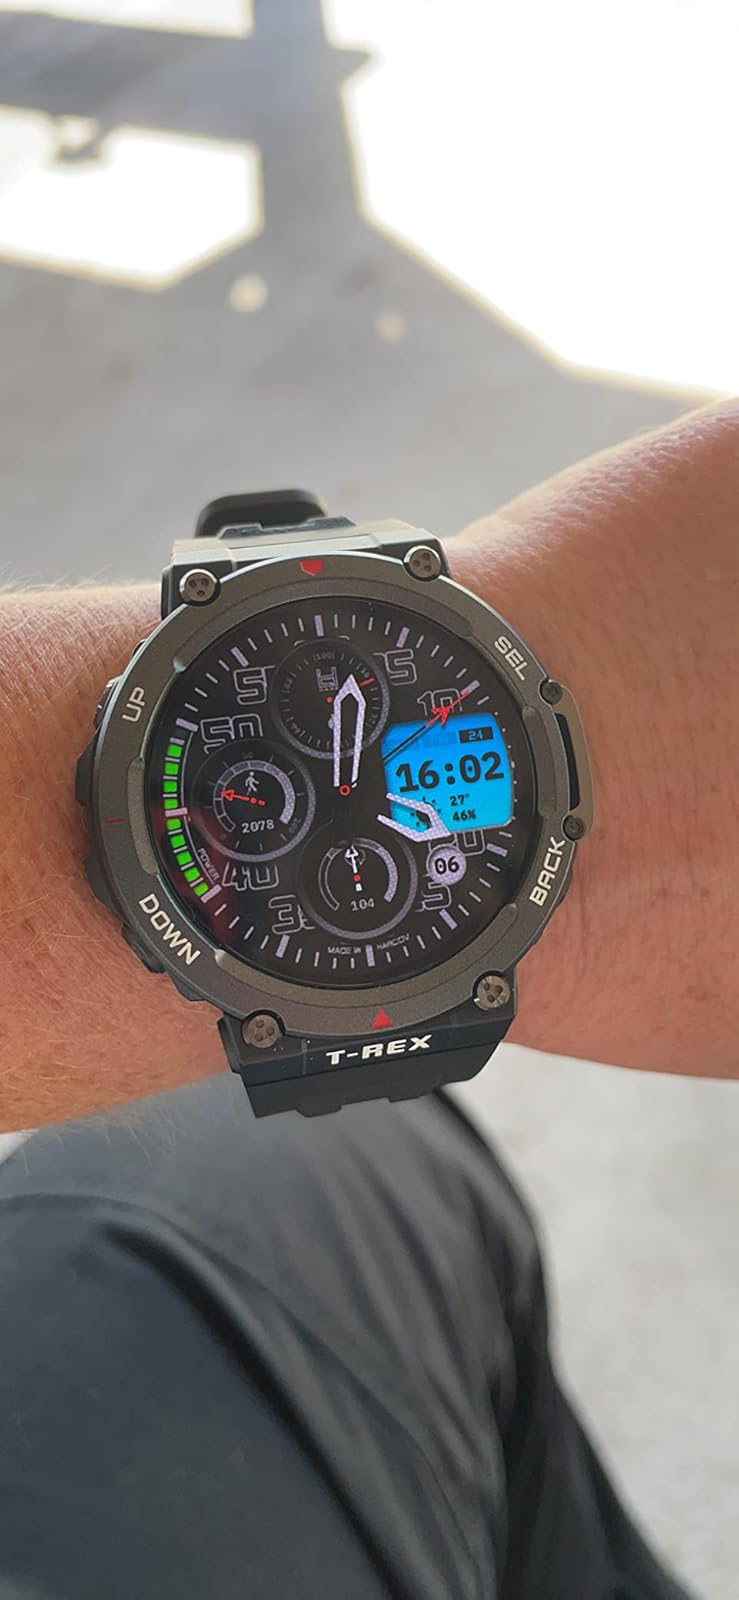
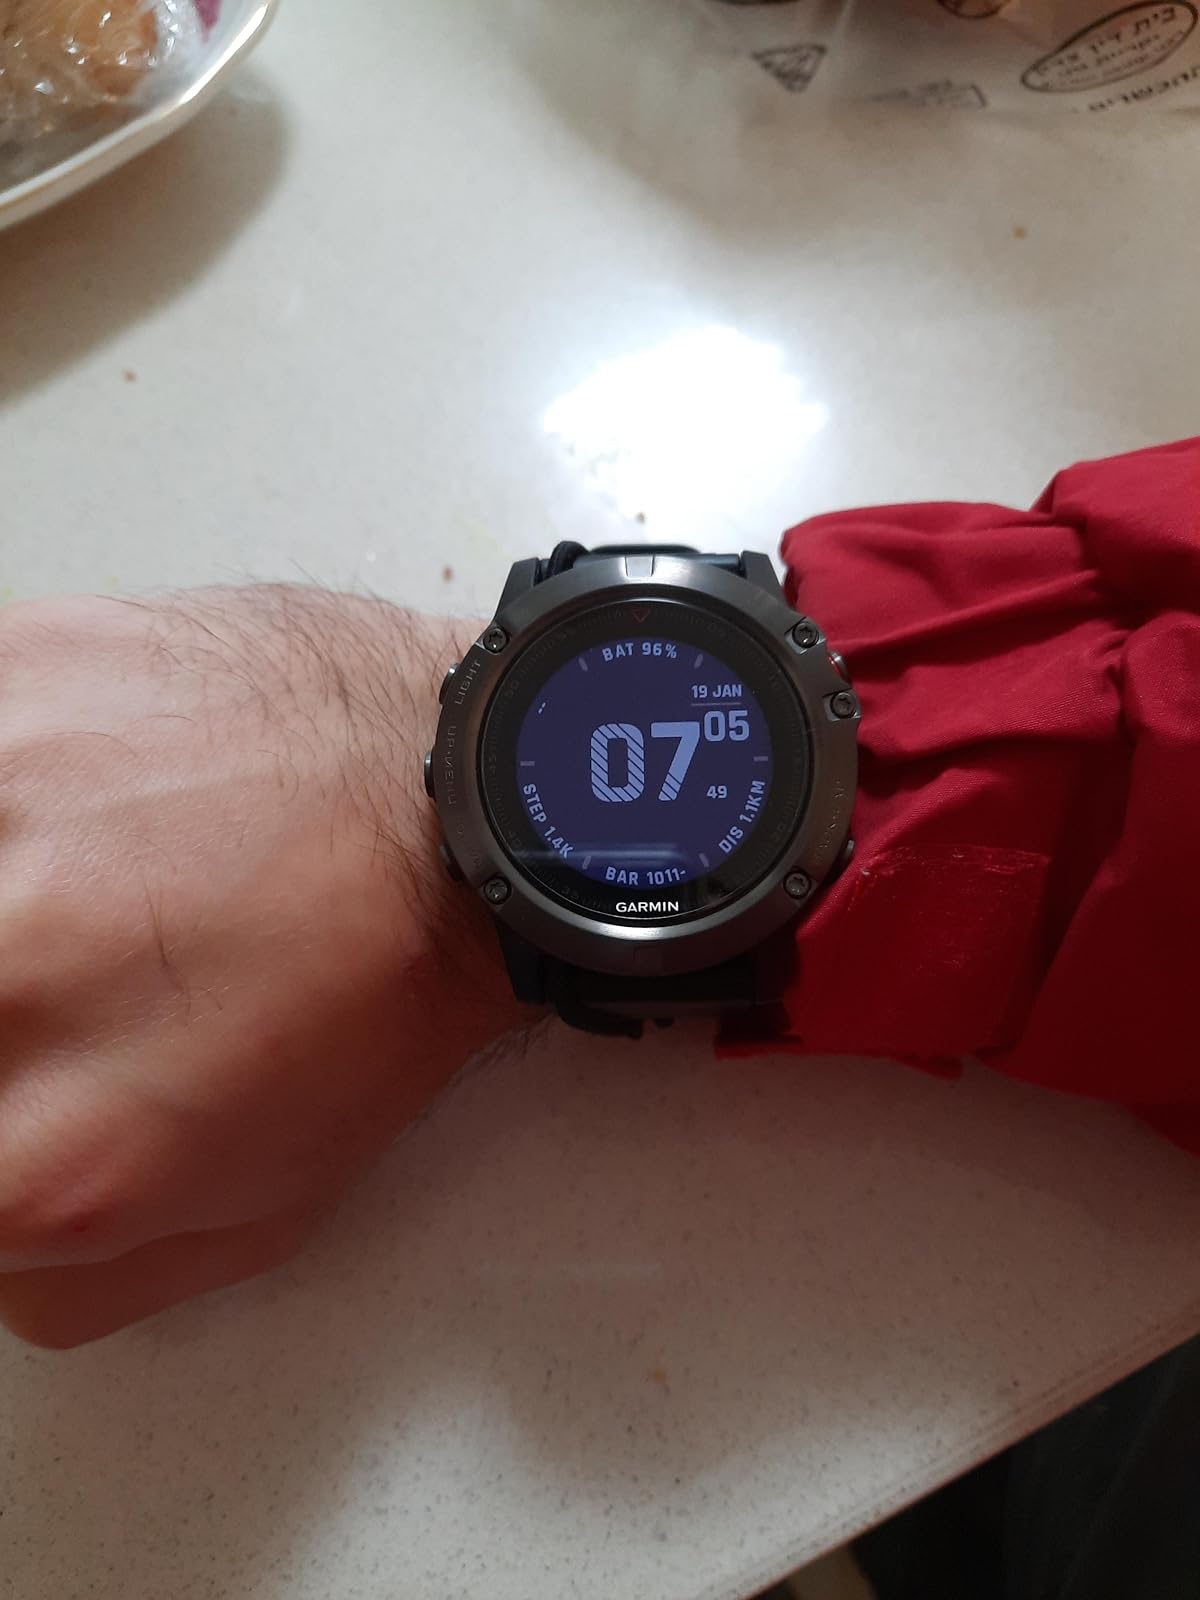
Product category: smartwatch
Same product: no